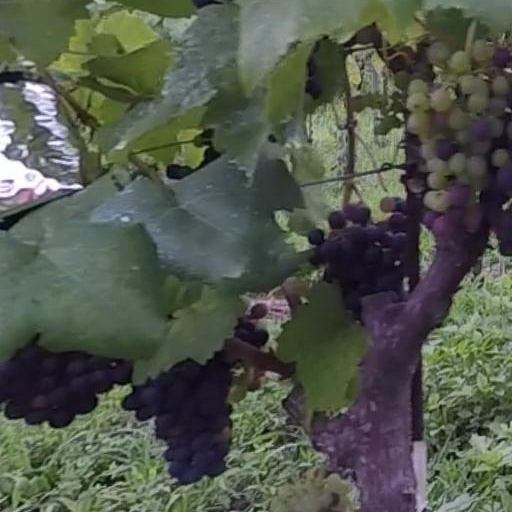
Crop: grape